Timeline of Australian inventions

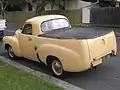
1951–53 Holden Ute

1934 – Coupé utility – The car body style, known colloquially as the ute in Australia and New Zealand, combines a two-door "coupé" cabin with an integral cargo bed behind the cabin—using a light-duty passenger vehicle-derived platform. It was designed by Lewis Bandt at Ford Australia in Geelong, Victoria. The first ute rolled off the Ford production lines in 1934. The idea came from a Geelong farmer's wife who wrote to Ford in 1933 advising the need for a new sort of vehicle to take her 'to church on Sundays and pigs to market on Mondays.'